Respiratory therapist

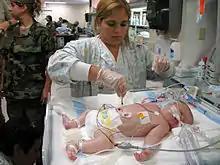
A respiratory therapist takes a blood sample from a 3-day-old in preparation for transfer to an Extracorporeal Membrane Oxygenation unit

In the United States, a respiratory therapist is a clinician who has at a minimum completed an Associate of Science in Respiratory Care degree along with a certification process. After satisfactorily completing required examinations either administered by the National Board for Respiratory Care or directly by the individual state licensing board (either the medical examiner's board or a special state respiratory care board), the practitioner is then eligible to apply for a license to practice in the region governed by their respective licensing body.